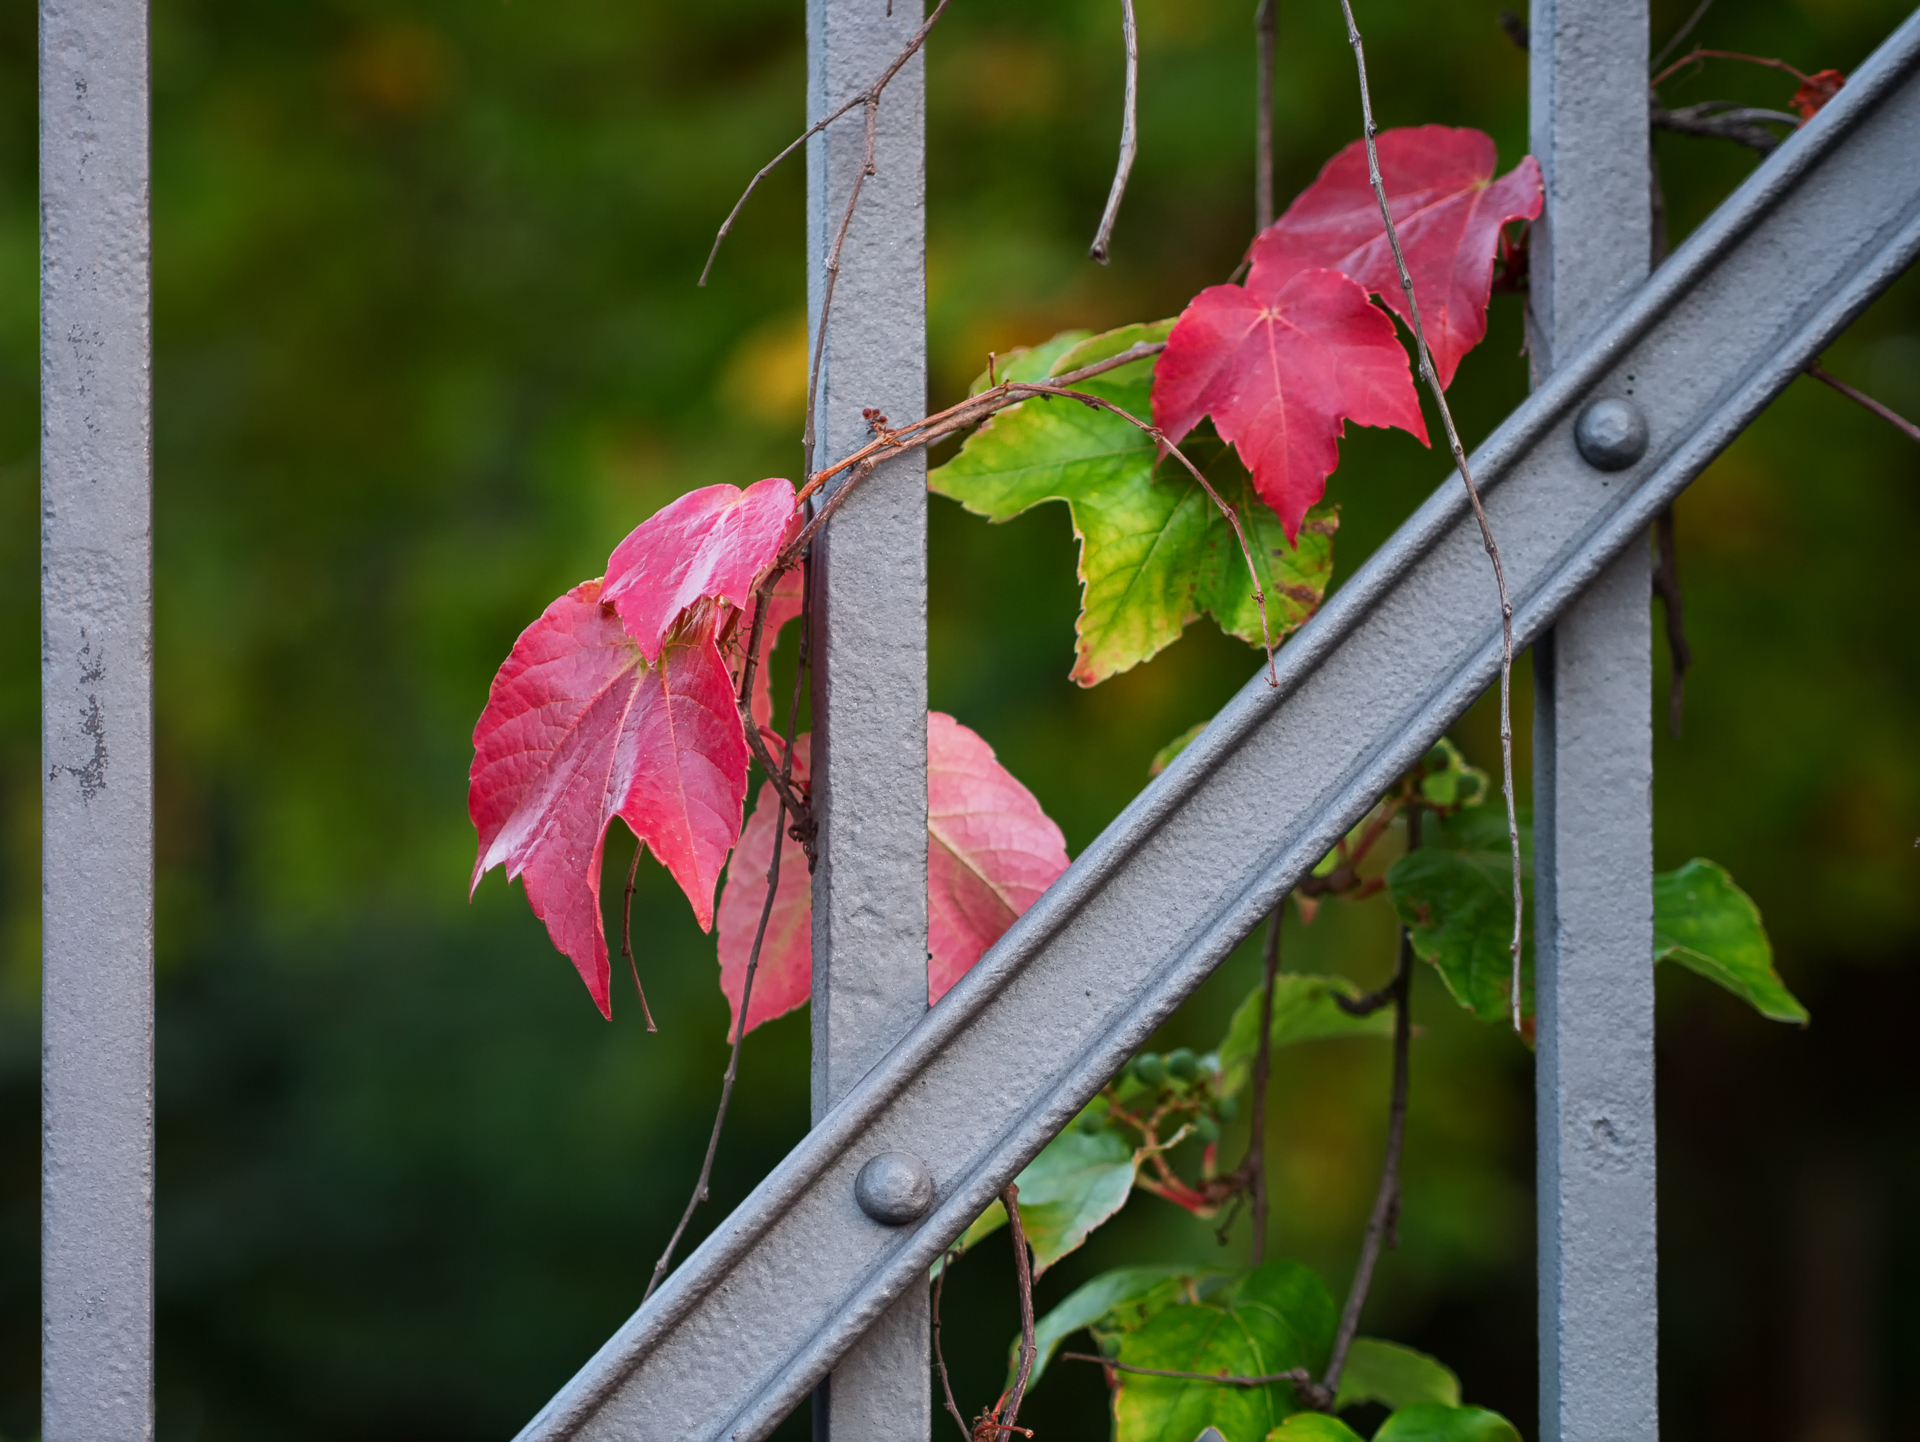
tree, nature, branch, blossom, bokeh, fence, plant, leaf, flower, green, red, ivy, autumn, botany, flora, season, fauna, leaves, shrub, apeach, anjapietsch, mftm43lumixpanasonic, microfourthird, zaun, panasoniclumixg3, efeu, olympusf1845mm, flowering plant, land plant